Amboise

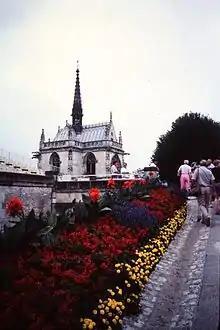
Burial site of Leonardo da Vinci

Here was born in 1743 Louis Claude de Saint-Martin, French philosopher, known as "Le Philosophe Inconnu" (d. 1803).